Sauchay

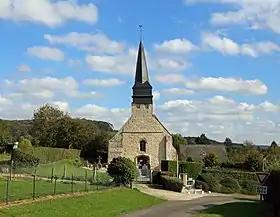
St Martial church of Sauchay-le-Bas

Sauchay is a commune in the Seine-Maritime department in the Normandy region in northern France.